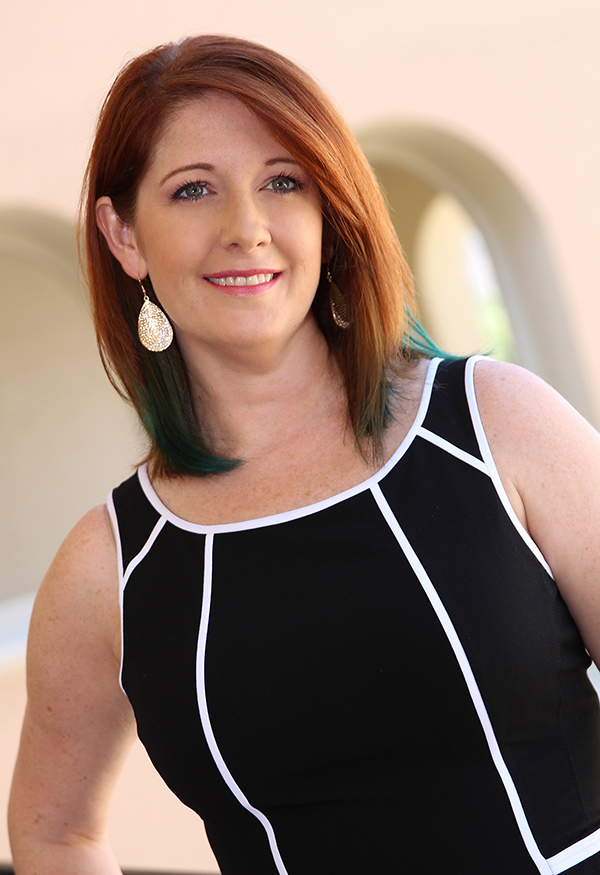
Gender: women